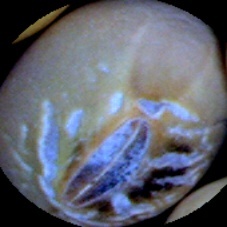
Label: Spotted